Agnes Smith Lewis and Margaret Dunlop Gibson

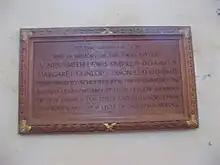
Plaque in St Columba's Church, Cambridge, commemorating Agnes and Margaret Smith

Agnes and Margaret Smith, twins born on 11 January 1843 to Margaret Dunlop and John Smith, a solicitor and amateur linguist. Their mother died three weeks after their birth, and they were brought up by nannies, a governess, and their father. They were educated in private schools in Birkenhead, Cheshire and Kensington, London (1853–62), with travels in Europe guided by their father.